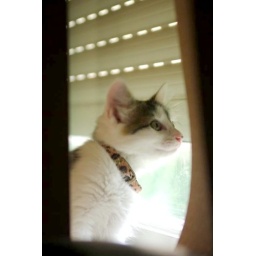
Tiffy loves sitting on the window sill looking out at the birds in the tree. VPR00162